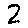
Label: 2